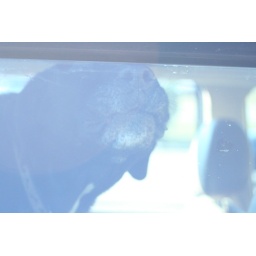
dog in car window